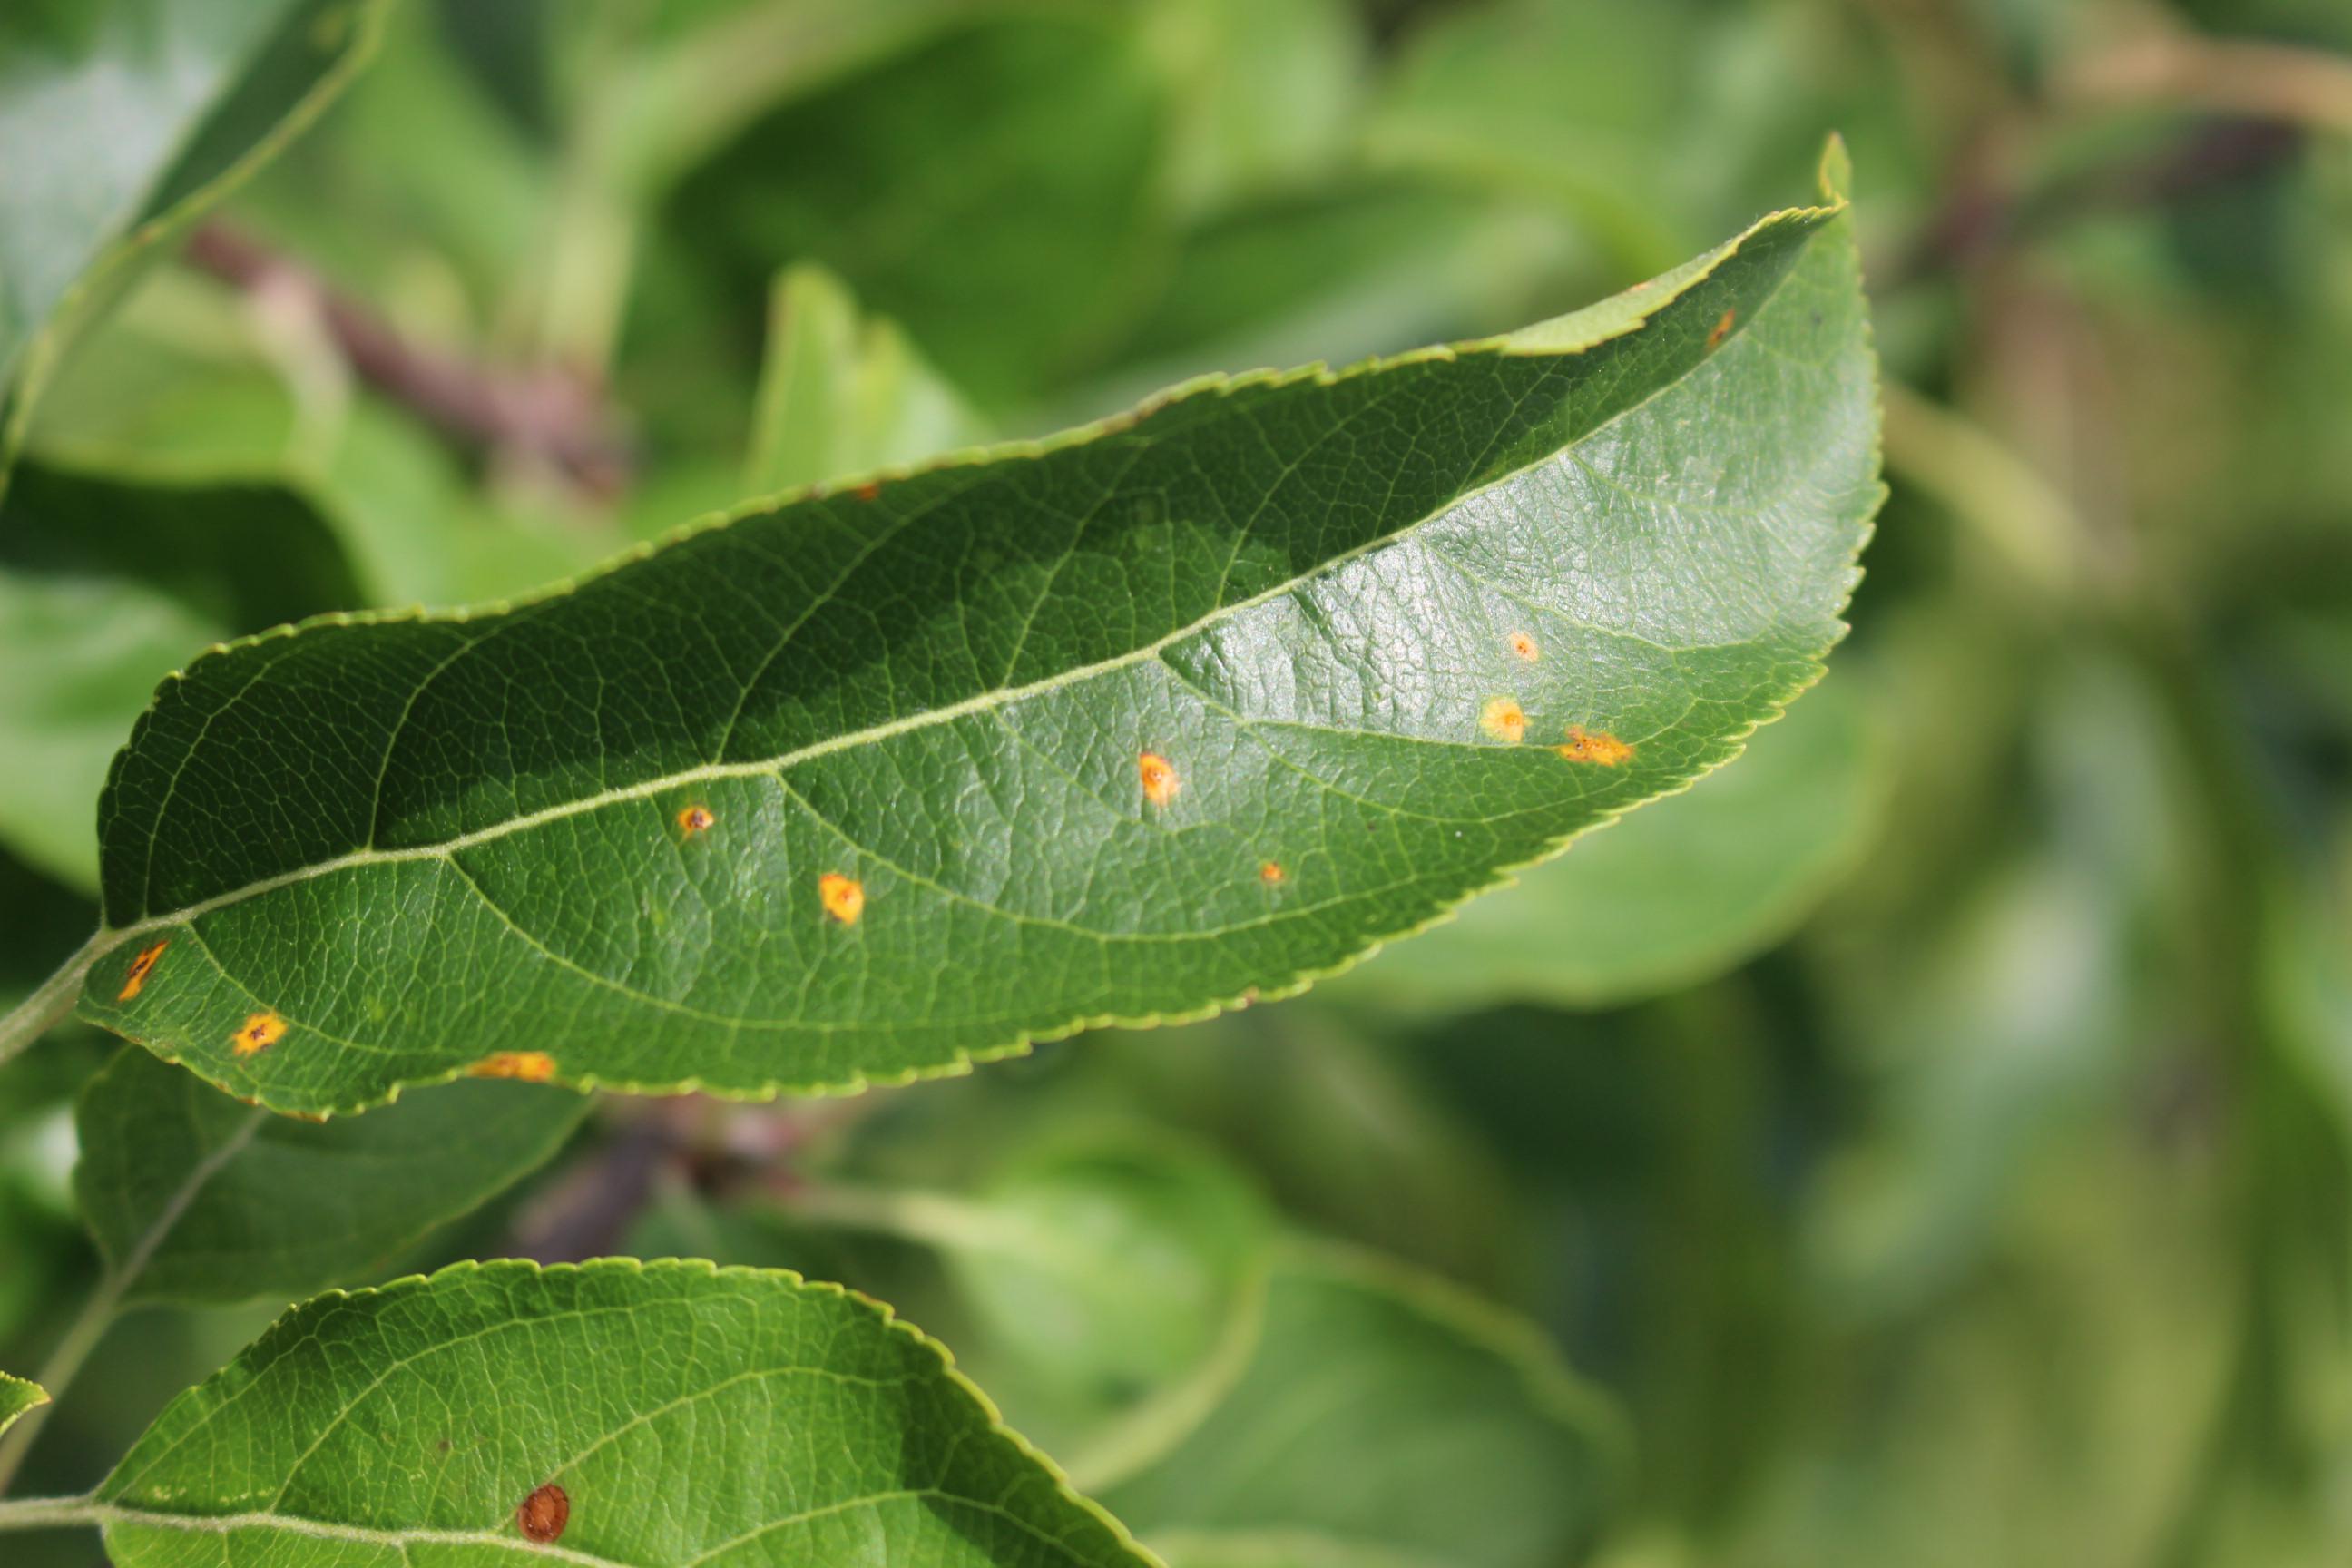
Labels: rust